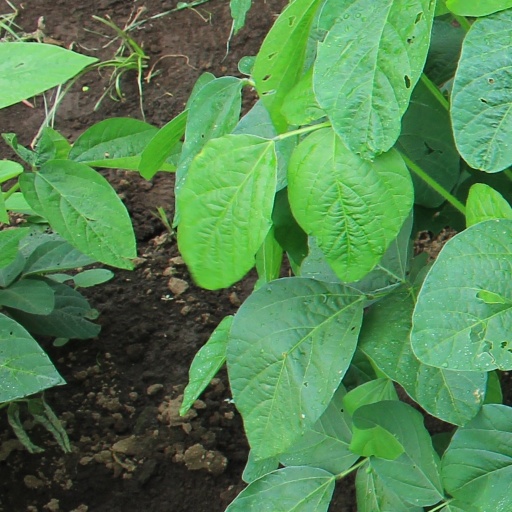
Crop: soybean